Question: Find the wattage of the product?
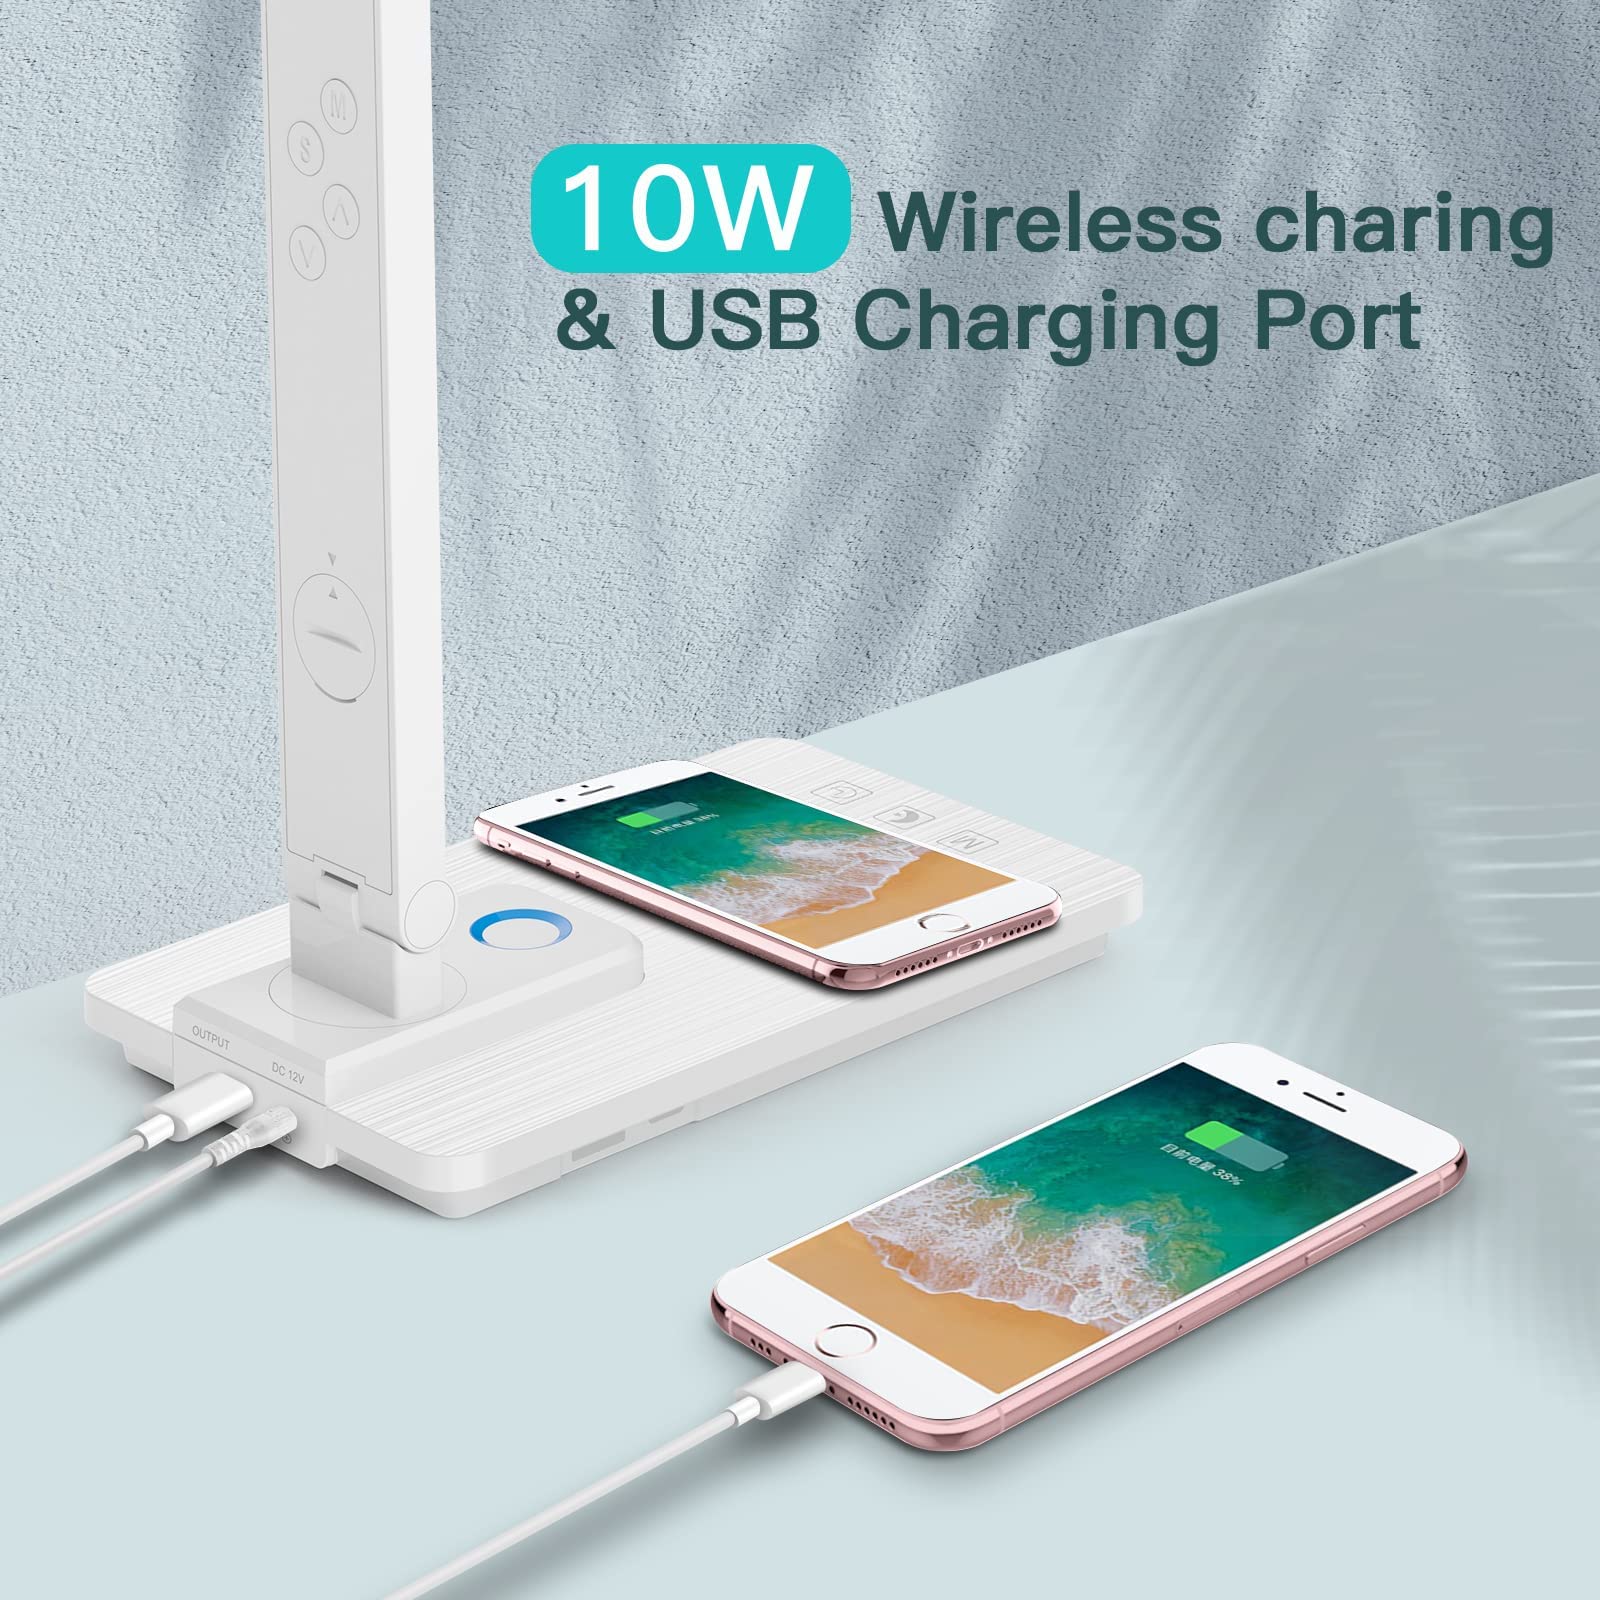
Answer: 10.0 watt